Forest Range, South Australia

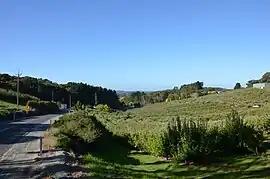
Orchards near Forest Range

Forest Range is a small town in the Adelaide Hills, South Australia.